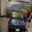
Label: automobile